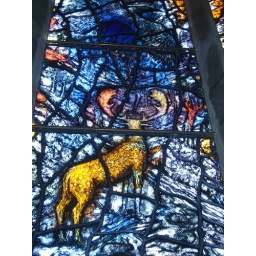
Beautiful stained glass window in Malvern